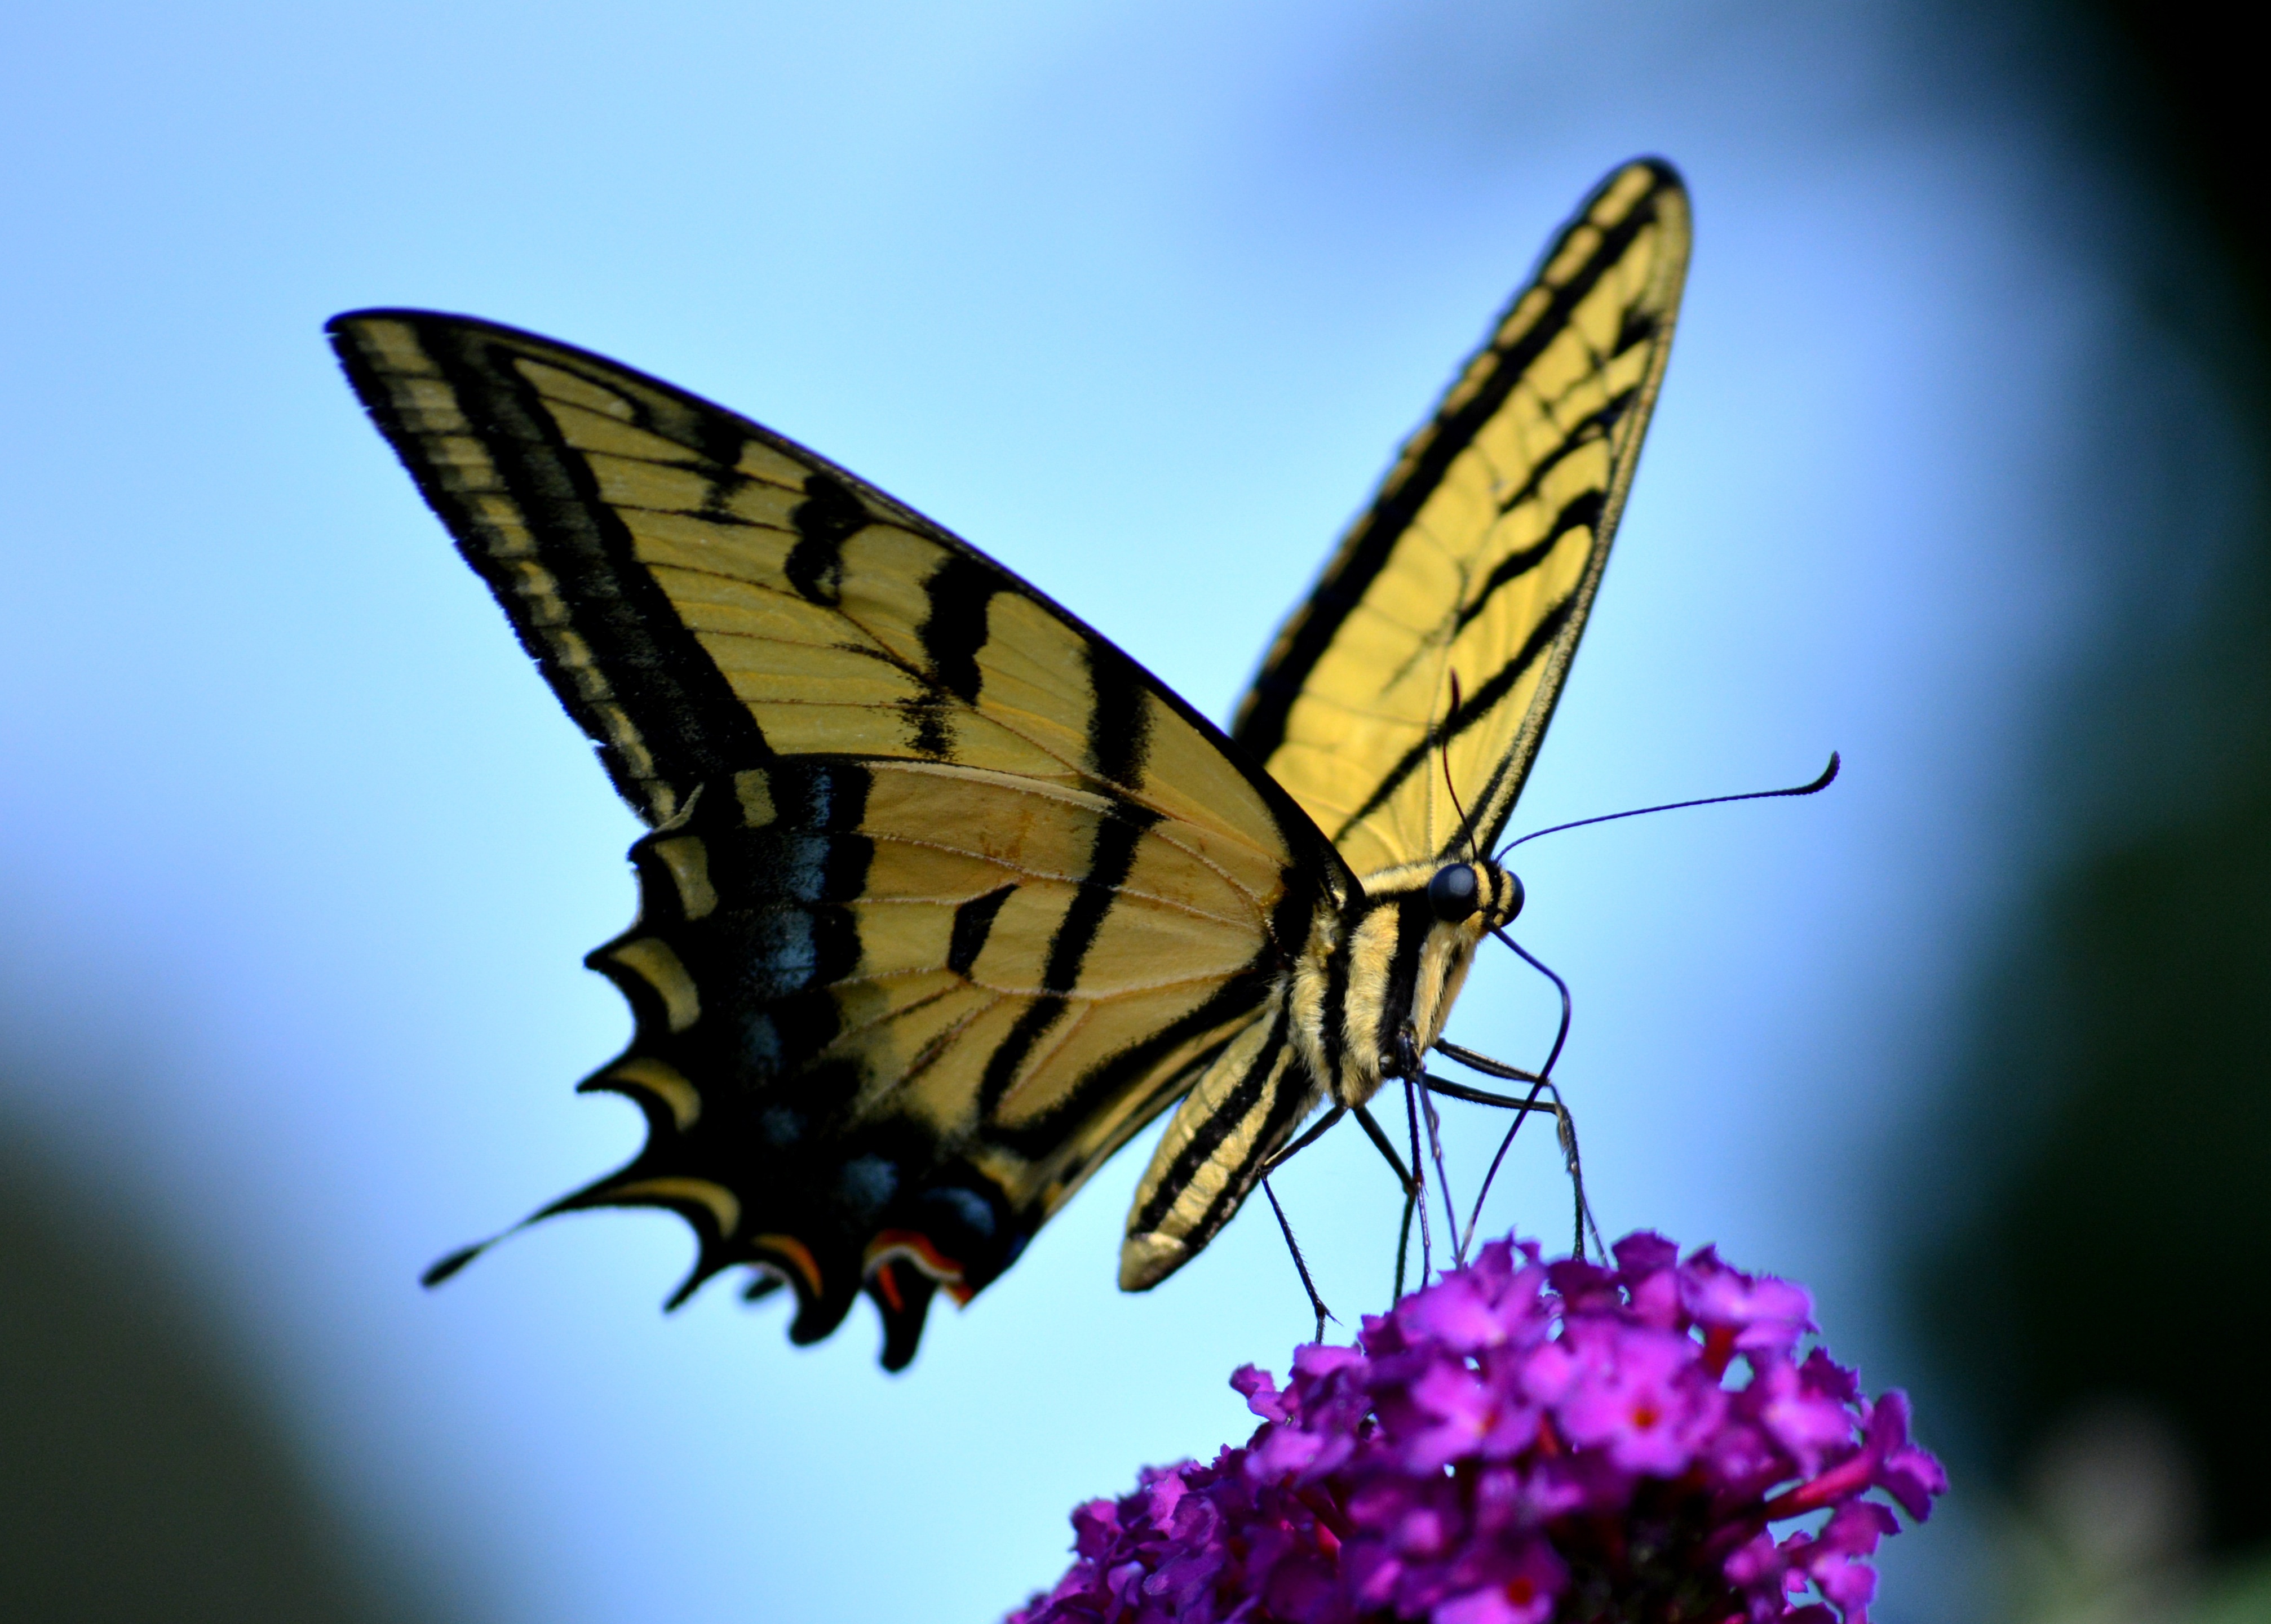
nature, wing, photography, sunlight, flower, spring, insect, butterfly, colorful, yellow, fauna, invertebrate, close up, monarch butterfly, bright, nectar, macro photography, arthropod, tiger swallowtail, pollinator, moths and butterflies, lycaenid